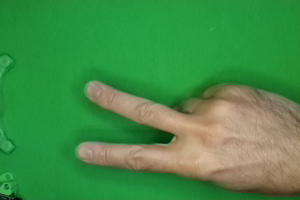
Label: scissors